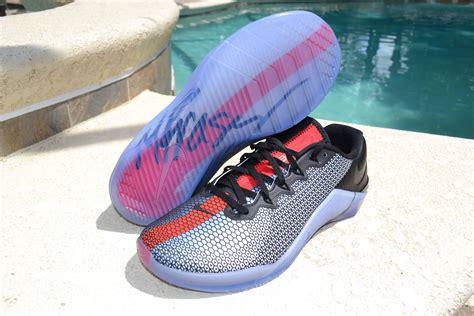
Brand: Nike
Model: Metcon 5